Sunalini Menon

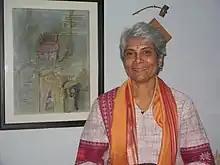

Sunalini N Menon is Asia's first woman professional in the field of coffee tasting, also known as coffee cupping. She has been called "Asia's first lady of coffee".